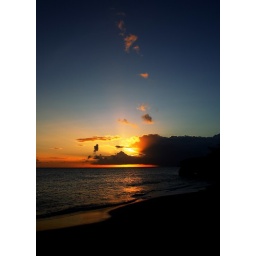
Black sand beach. shot through the gap in the fence